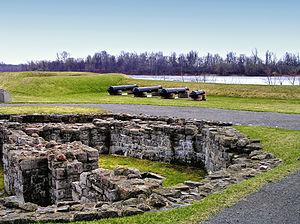
Cet article traite des événements qui se sont produits durant l'année 1779 au Québec.
Vaudreuil-Soulanges, familièrement appelée La Presqu'Île, est une municipalité régionale de comté du Québec située dans la région administrative de la Montérégie, dans le pays du Suroît. Son chef-lieu est Vaudreuil-Dorion. La population, en croissance rapide, compte plus de 150 000 Vaudreuil-Soulangeois.
Coteau-du-Lac est une ville dans la municipalité régionale de comté de Vaudreuil-Soulanges, située dans la région de la Montérégie, au Québec.